Tore Hedin

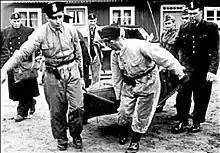
Tore Hedin's body being dragged up from the lake.

On the night of 21 August 1952, shortly after midnight, Hedin travelled by car to his parents' house in Saxtorp, where he killed both by bludgeoning them with an axe as they slept before setting the house of fire.